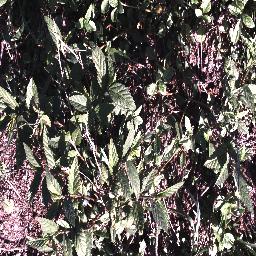
Label: negative